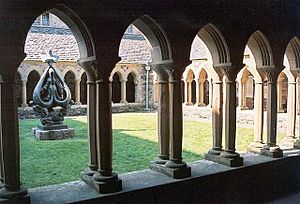
Skotlands historie / Skotland vokser frem / Presset fra vikingene fra nord
Iona-klosteret blev angrebet af vikinger i 795.
Skotlands historie kan afgrænses til den sidste istid for omkring 10.000 år siden, selv om den menneskelige befolkning i Nordeuropa inklusive nutidens Skotland strækker sig ind i forrige mellemistid.